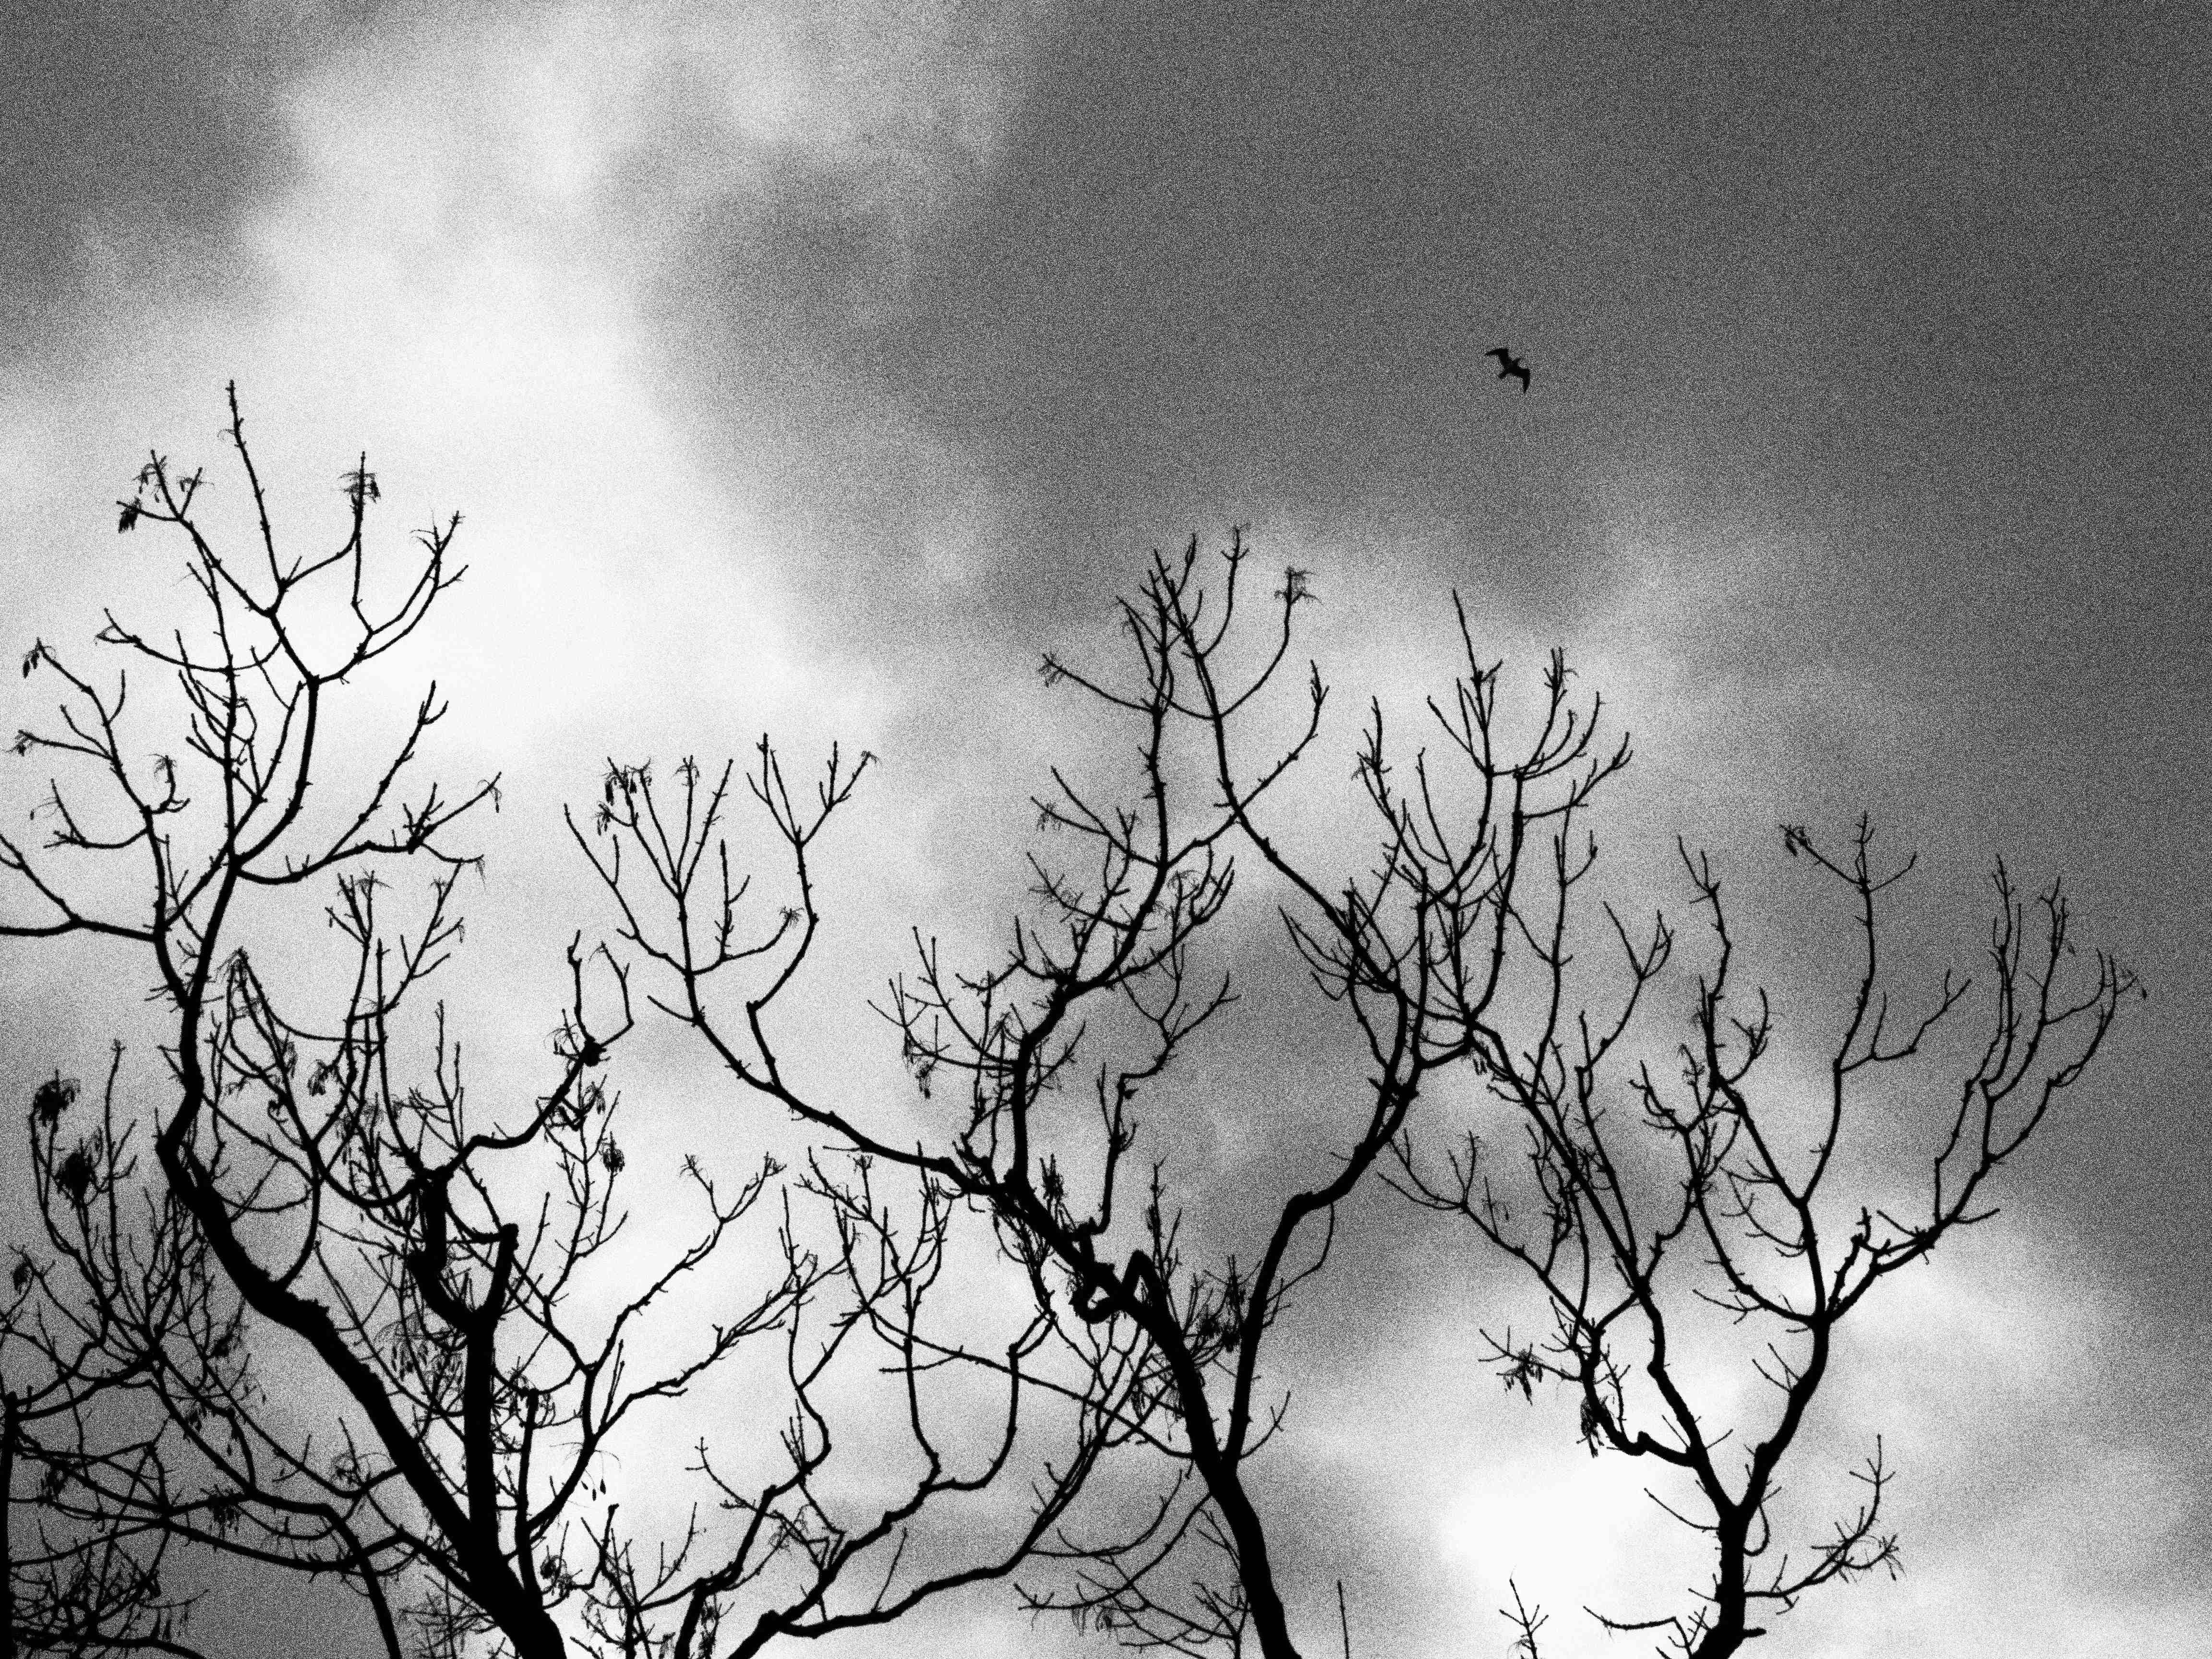
tree, nature, branch, snow, winter, cloud, black and white, sky, atmosphere, weather, darkness, monochrome, monochrome photography, atmospheric phenomenon, atmosphere of earth, woody plant